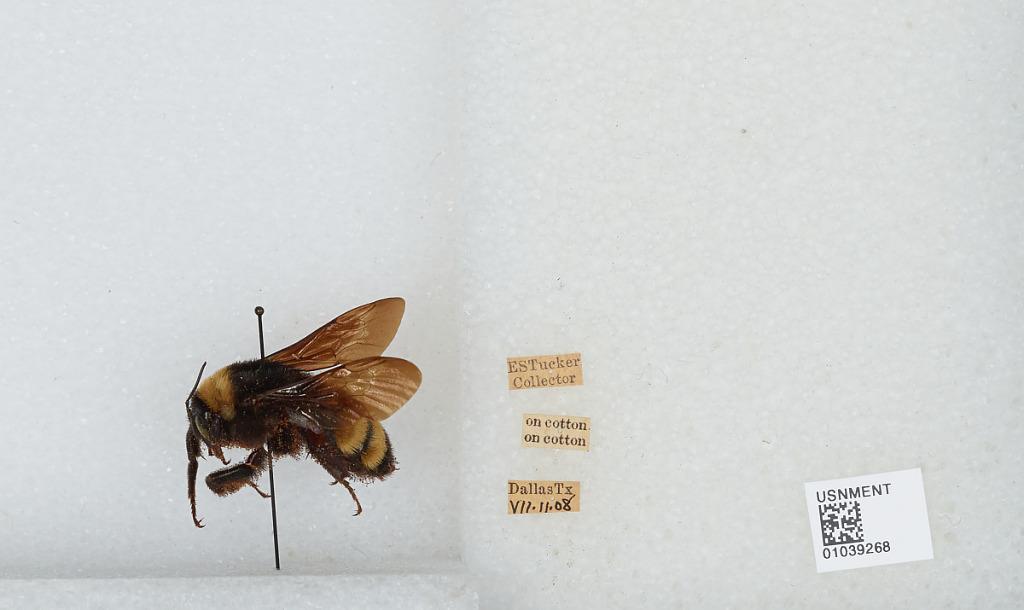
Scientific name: Bombus (Fervidobombus) pensylvanicus pensylvanicus (De Geer)
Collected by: E. Tucker
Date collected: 1908-7-11
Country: United States
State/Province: Texas
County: Dallas
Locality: Dallas